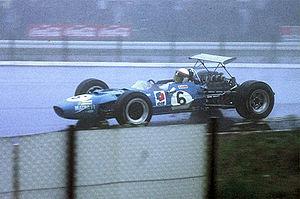
Résultats du Grand Prix d'Allemagne de Formule 1 1968 qui a eu lieu sur le Nürburgring le 4 août 1968.